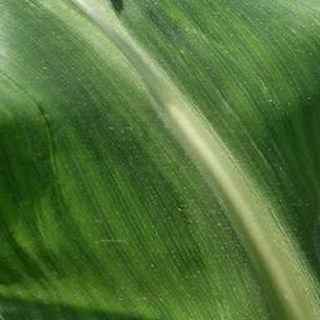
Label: healthy_corn